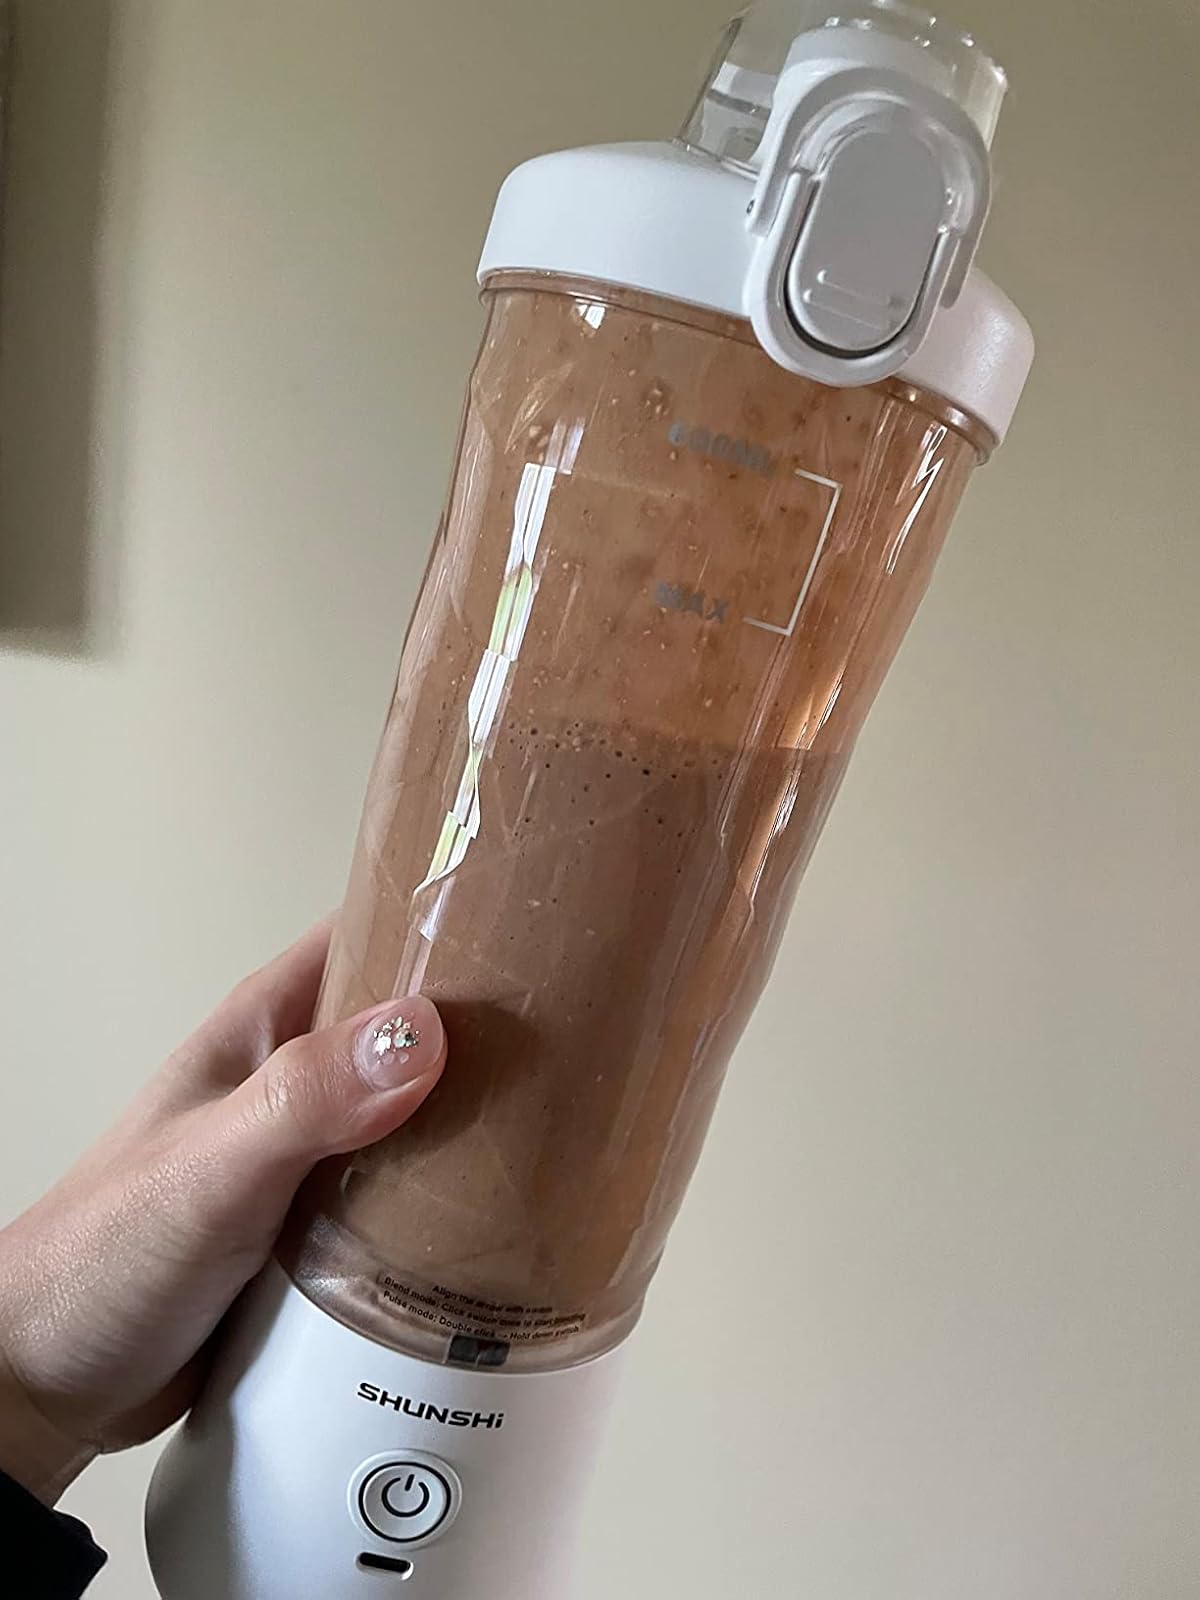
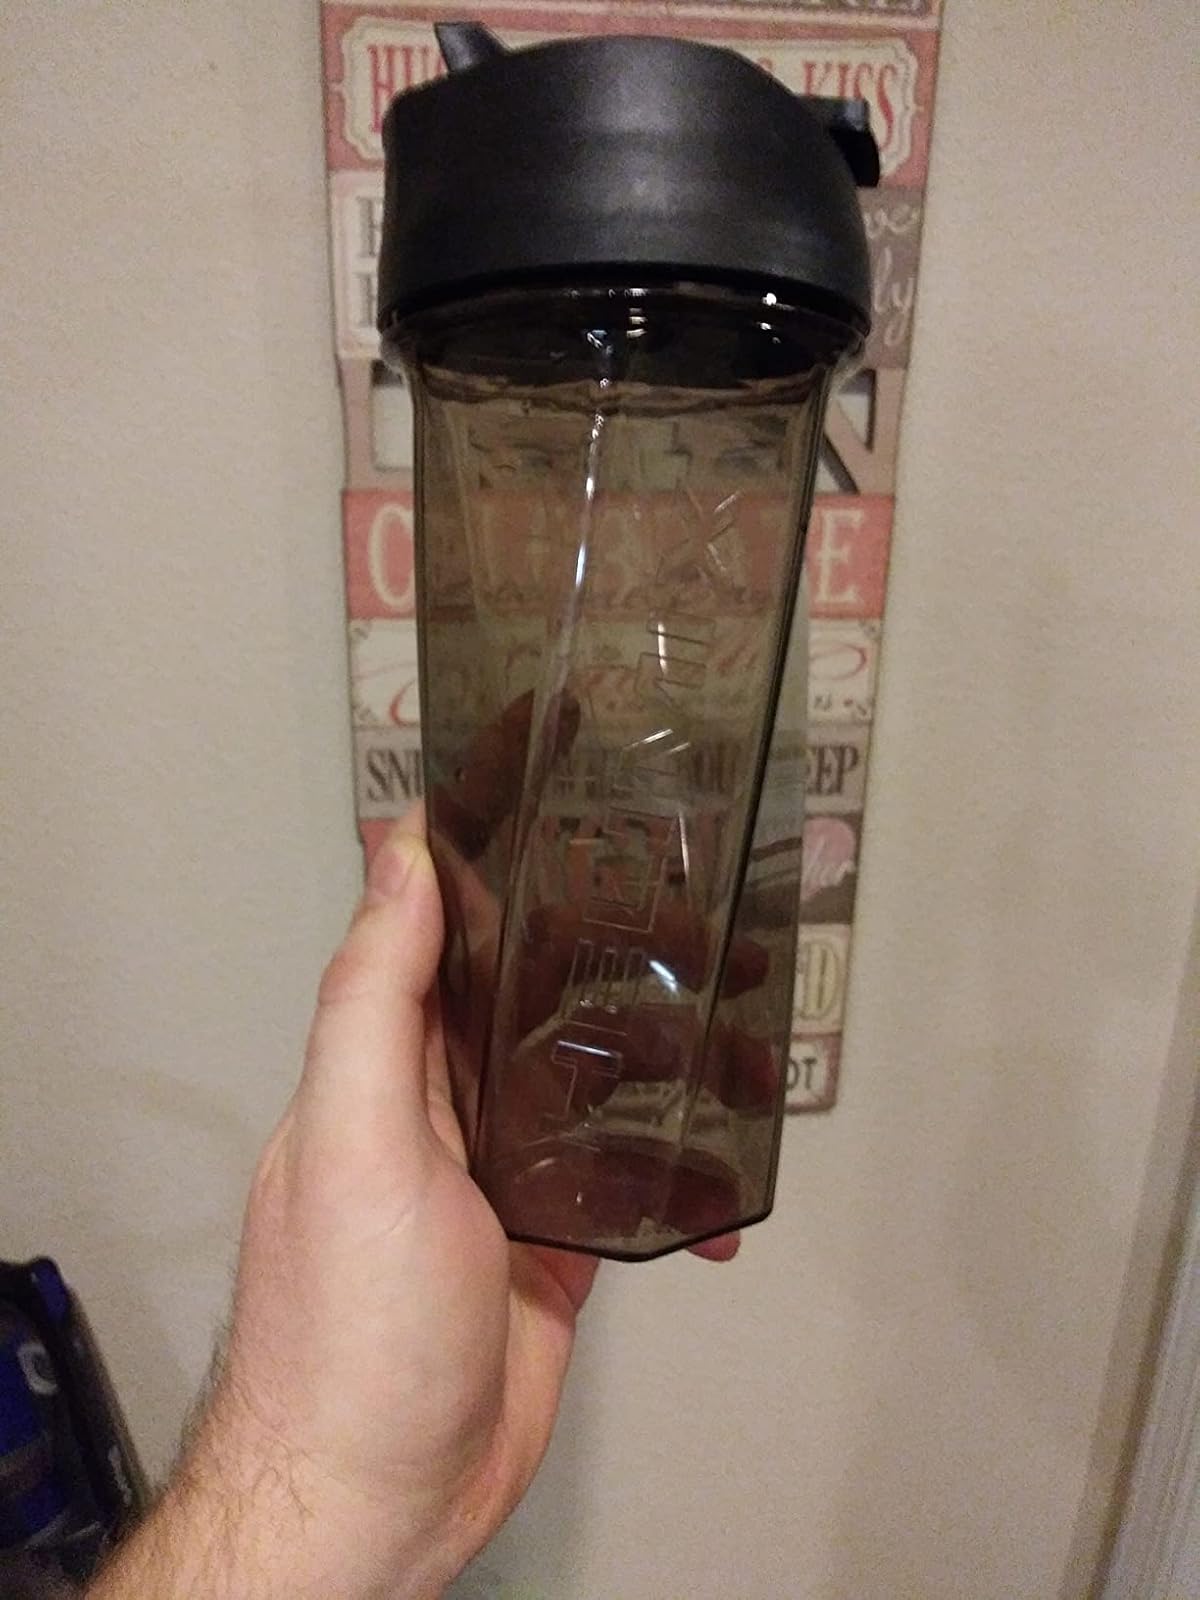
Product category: items_blender
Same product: no